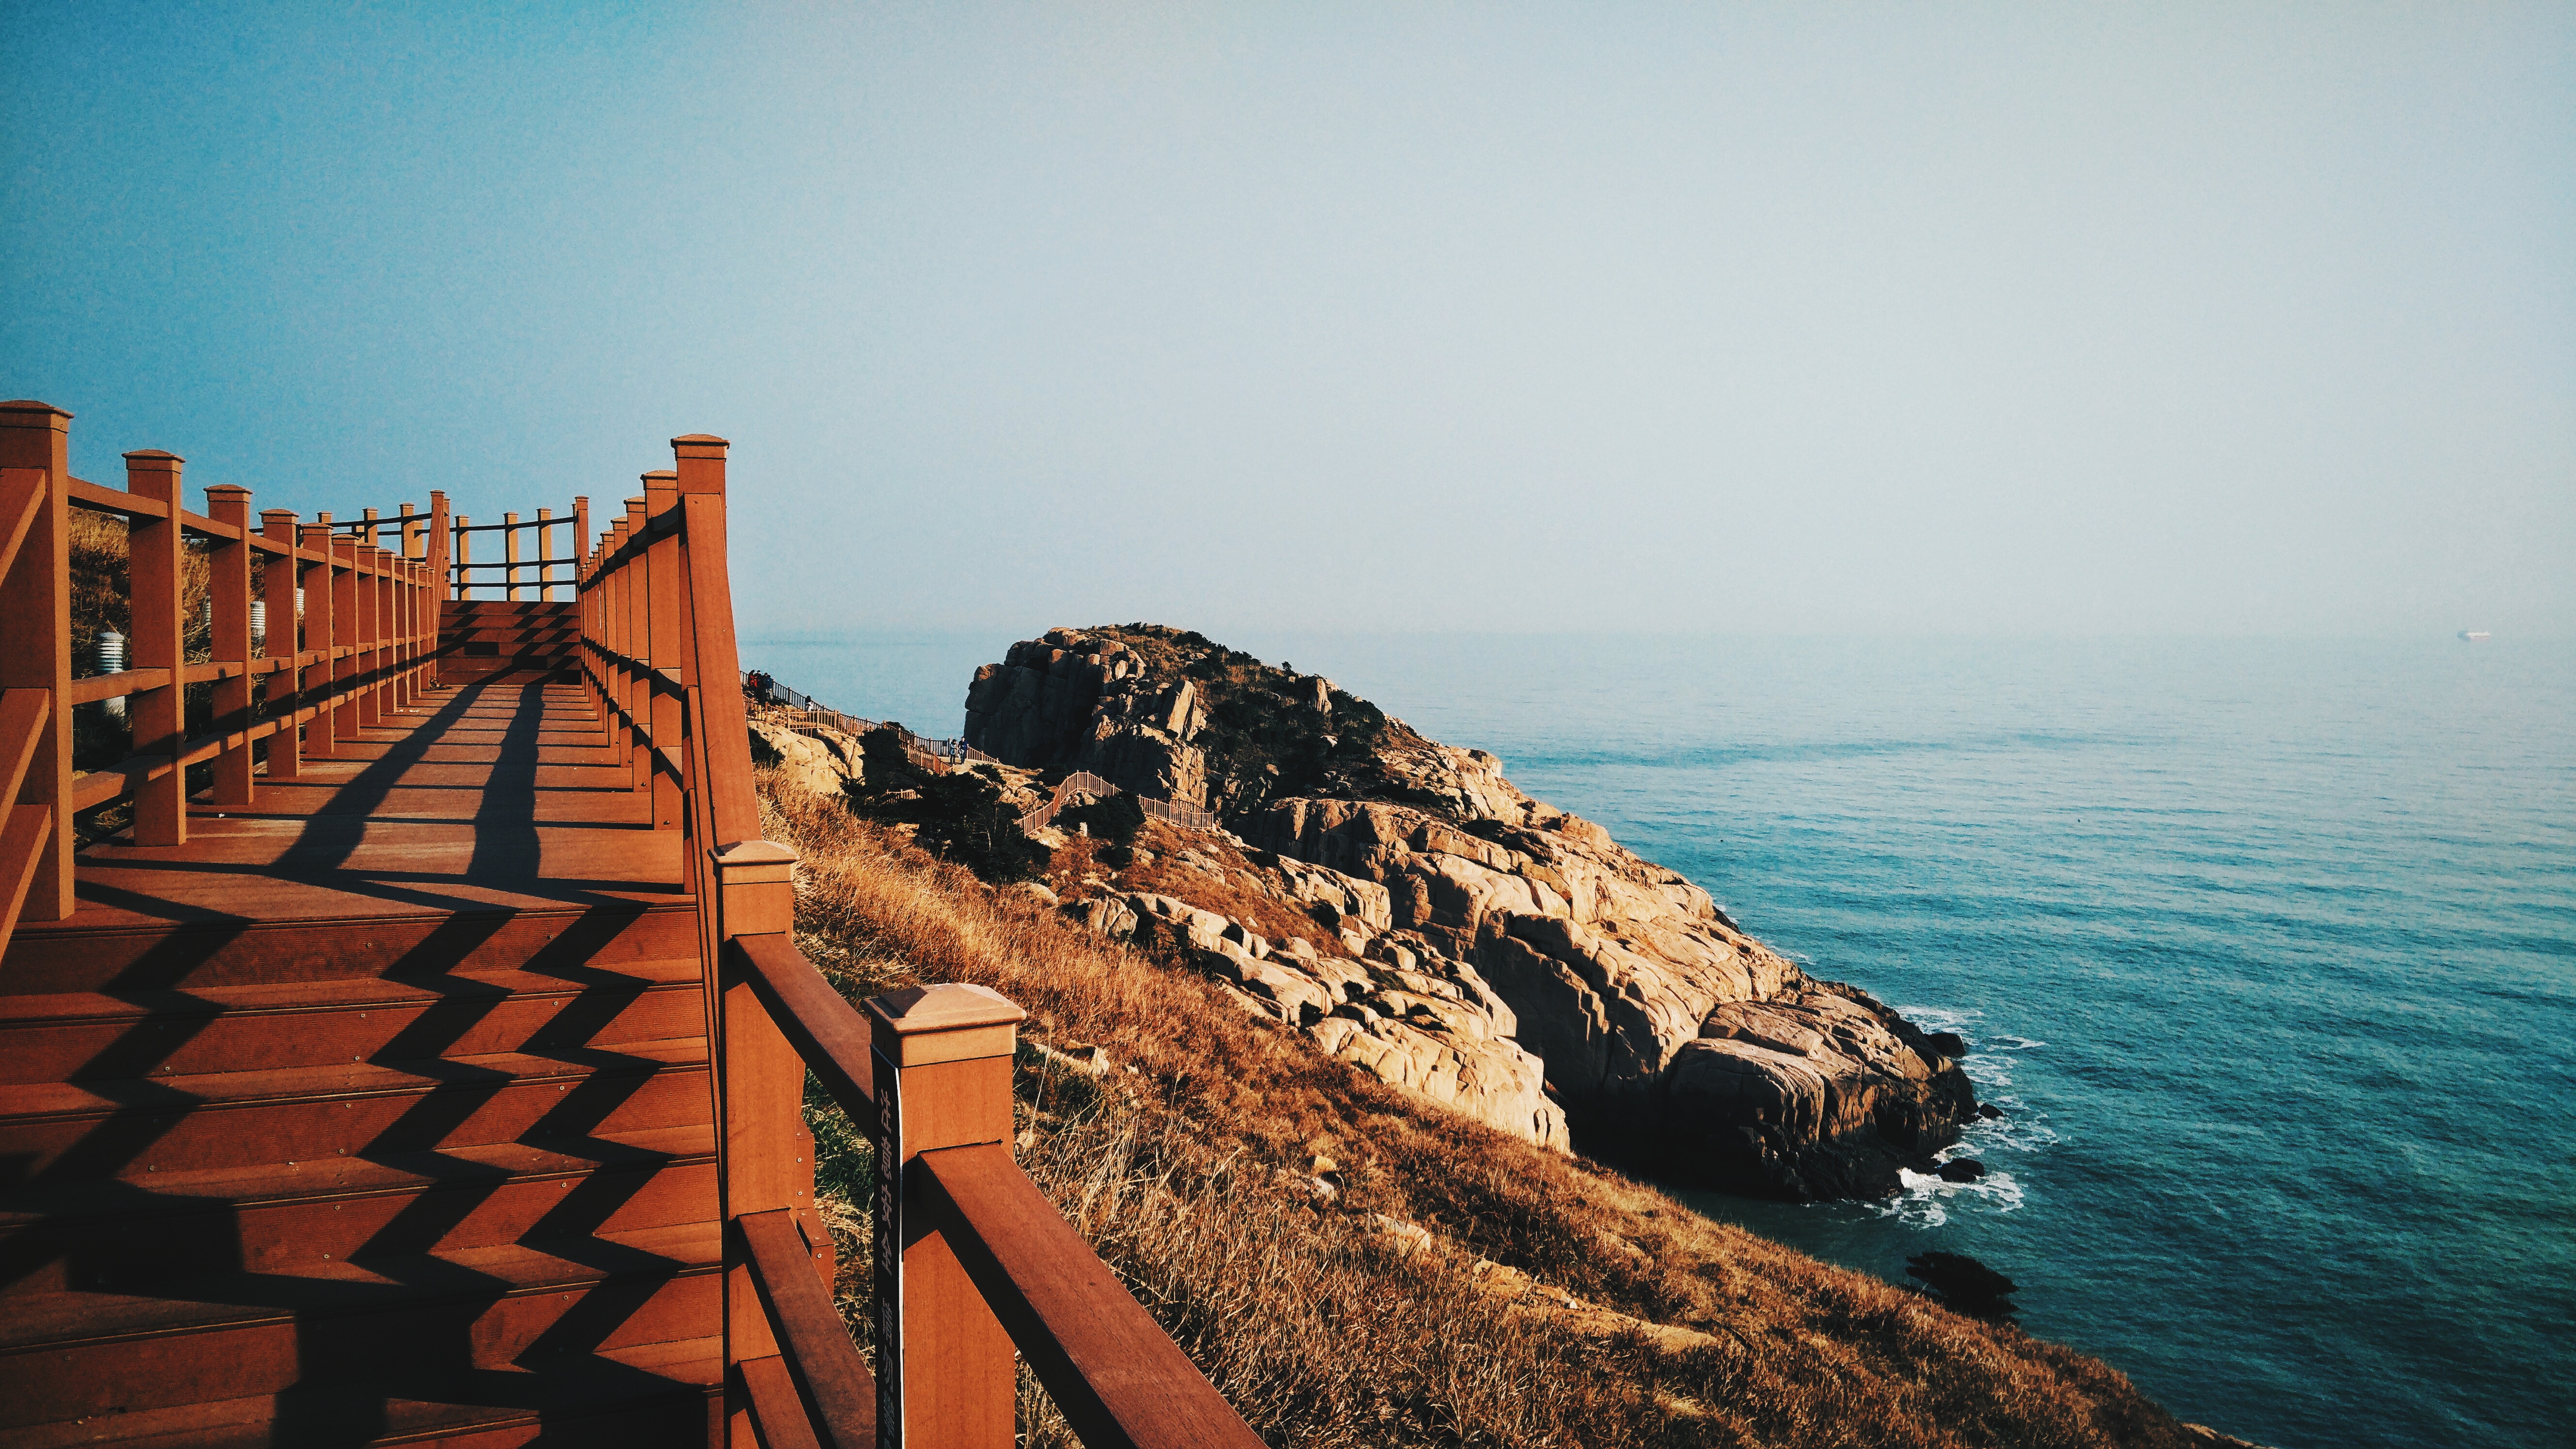
beach, sea, coast, ocean, horizon, cliff, tower, terrain, cape, the scenery, the aisle, wolfberry island, east cliffs